Crossover Island Light

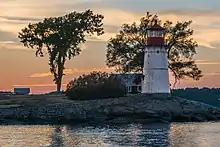
Crossover Island Light

Crossover Island Light is a lighthouse on the Saint Lawrence River in New York state near the Canada–United States border.